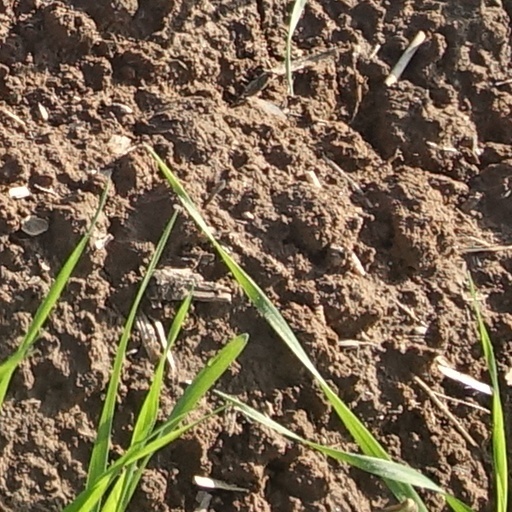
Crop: wheat